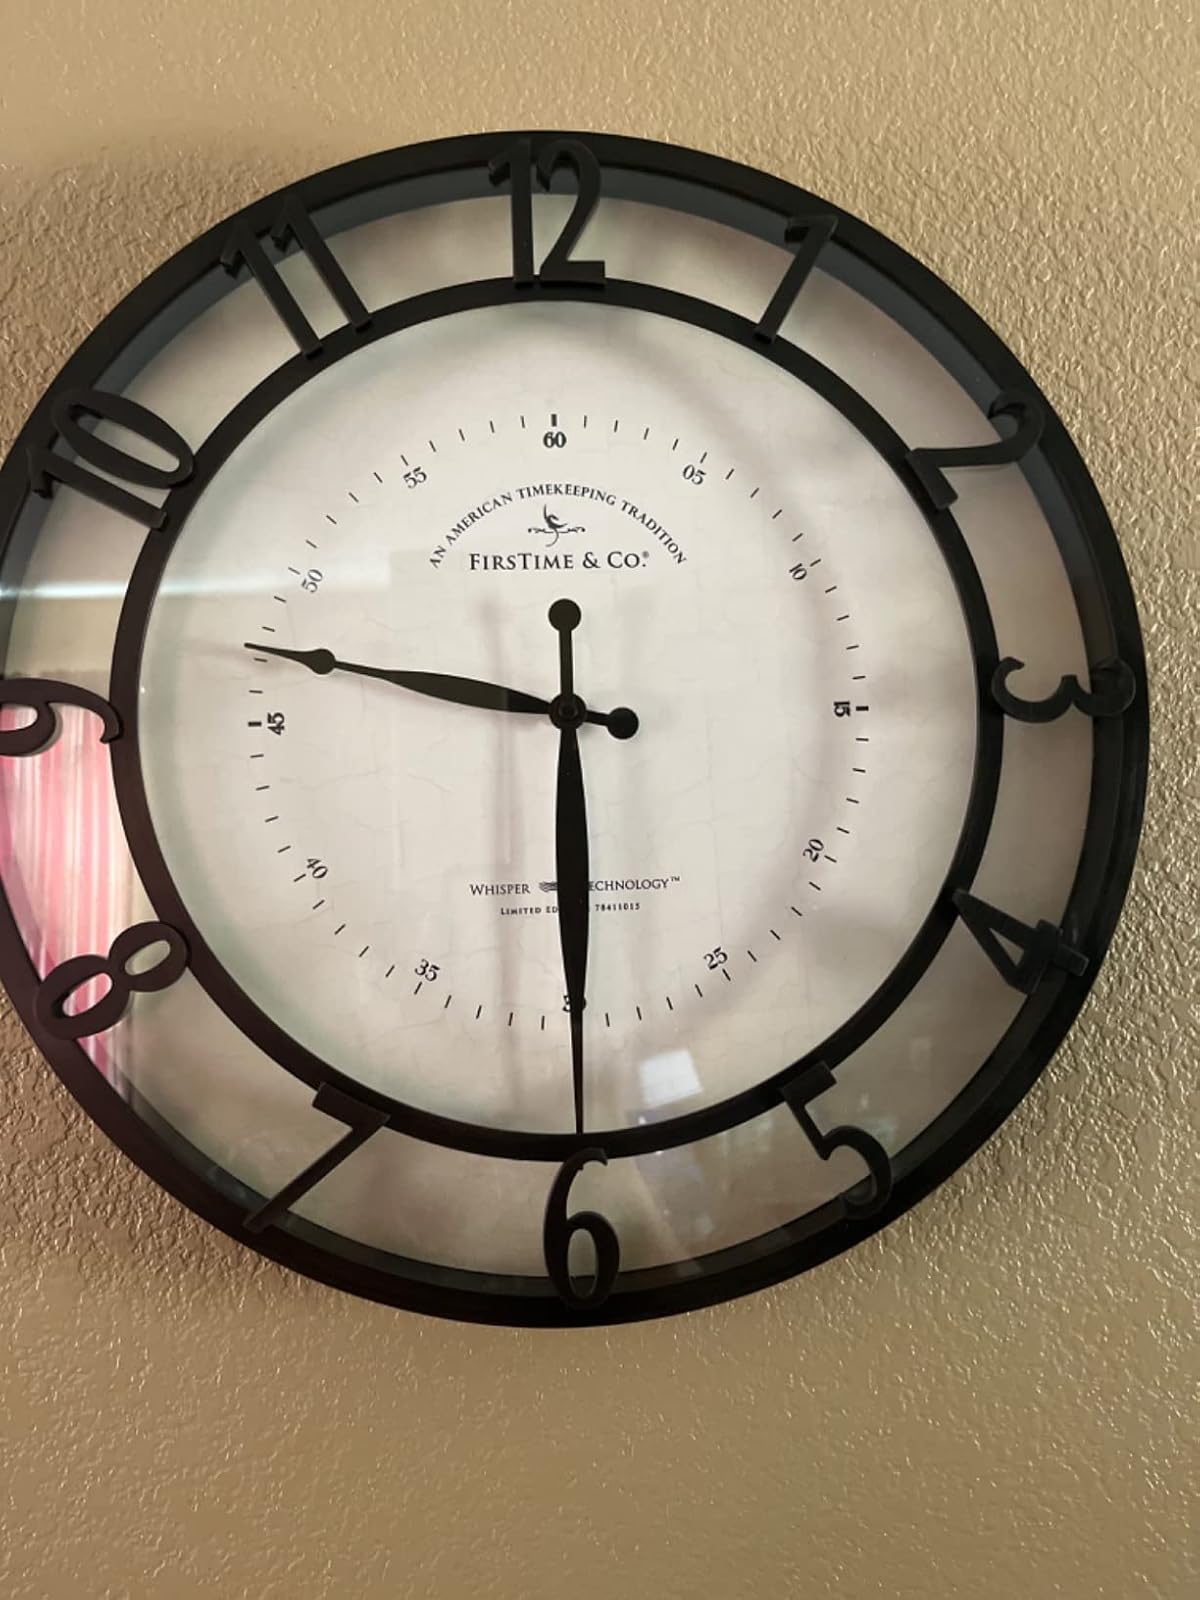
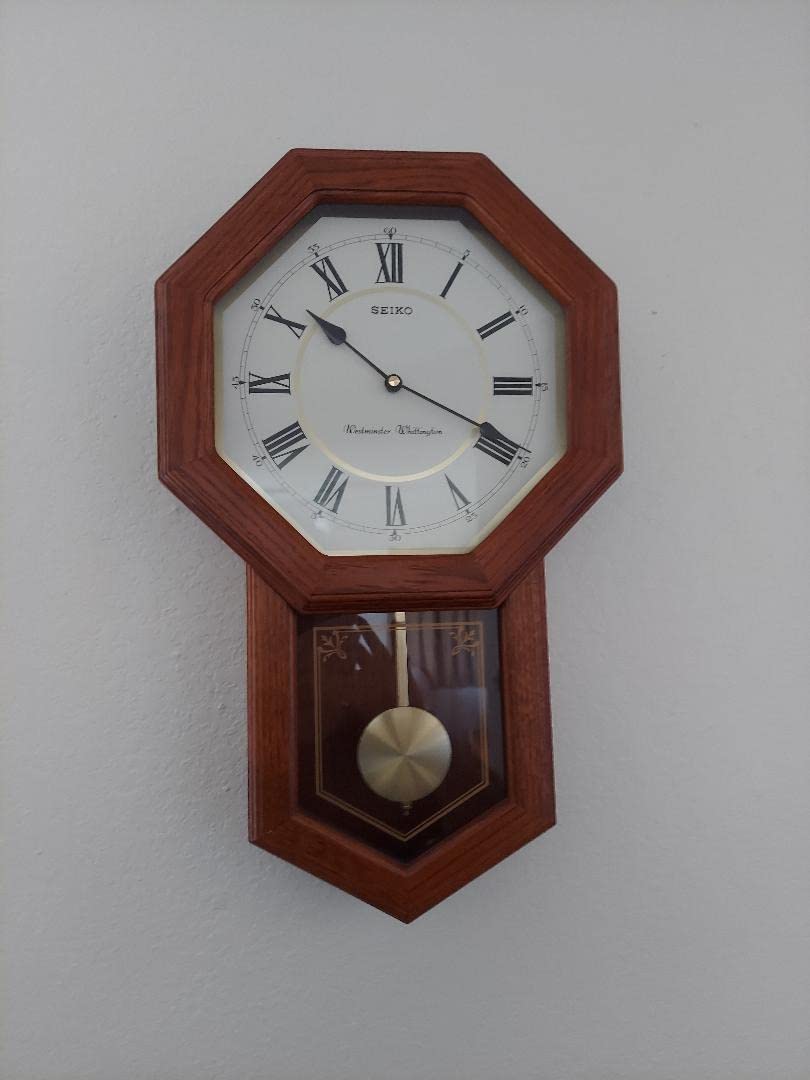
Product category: clock
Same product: no